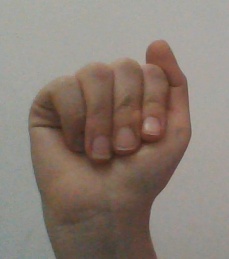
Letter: saad